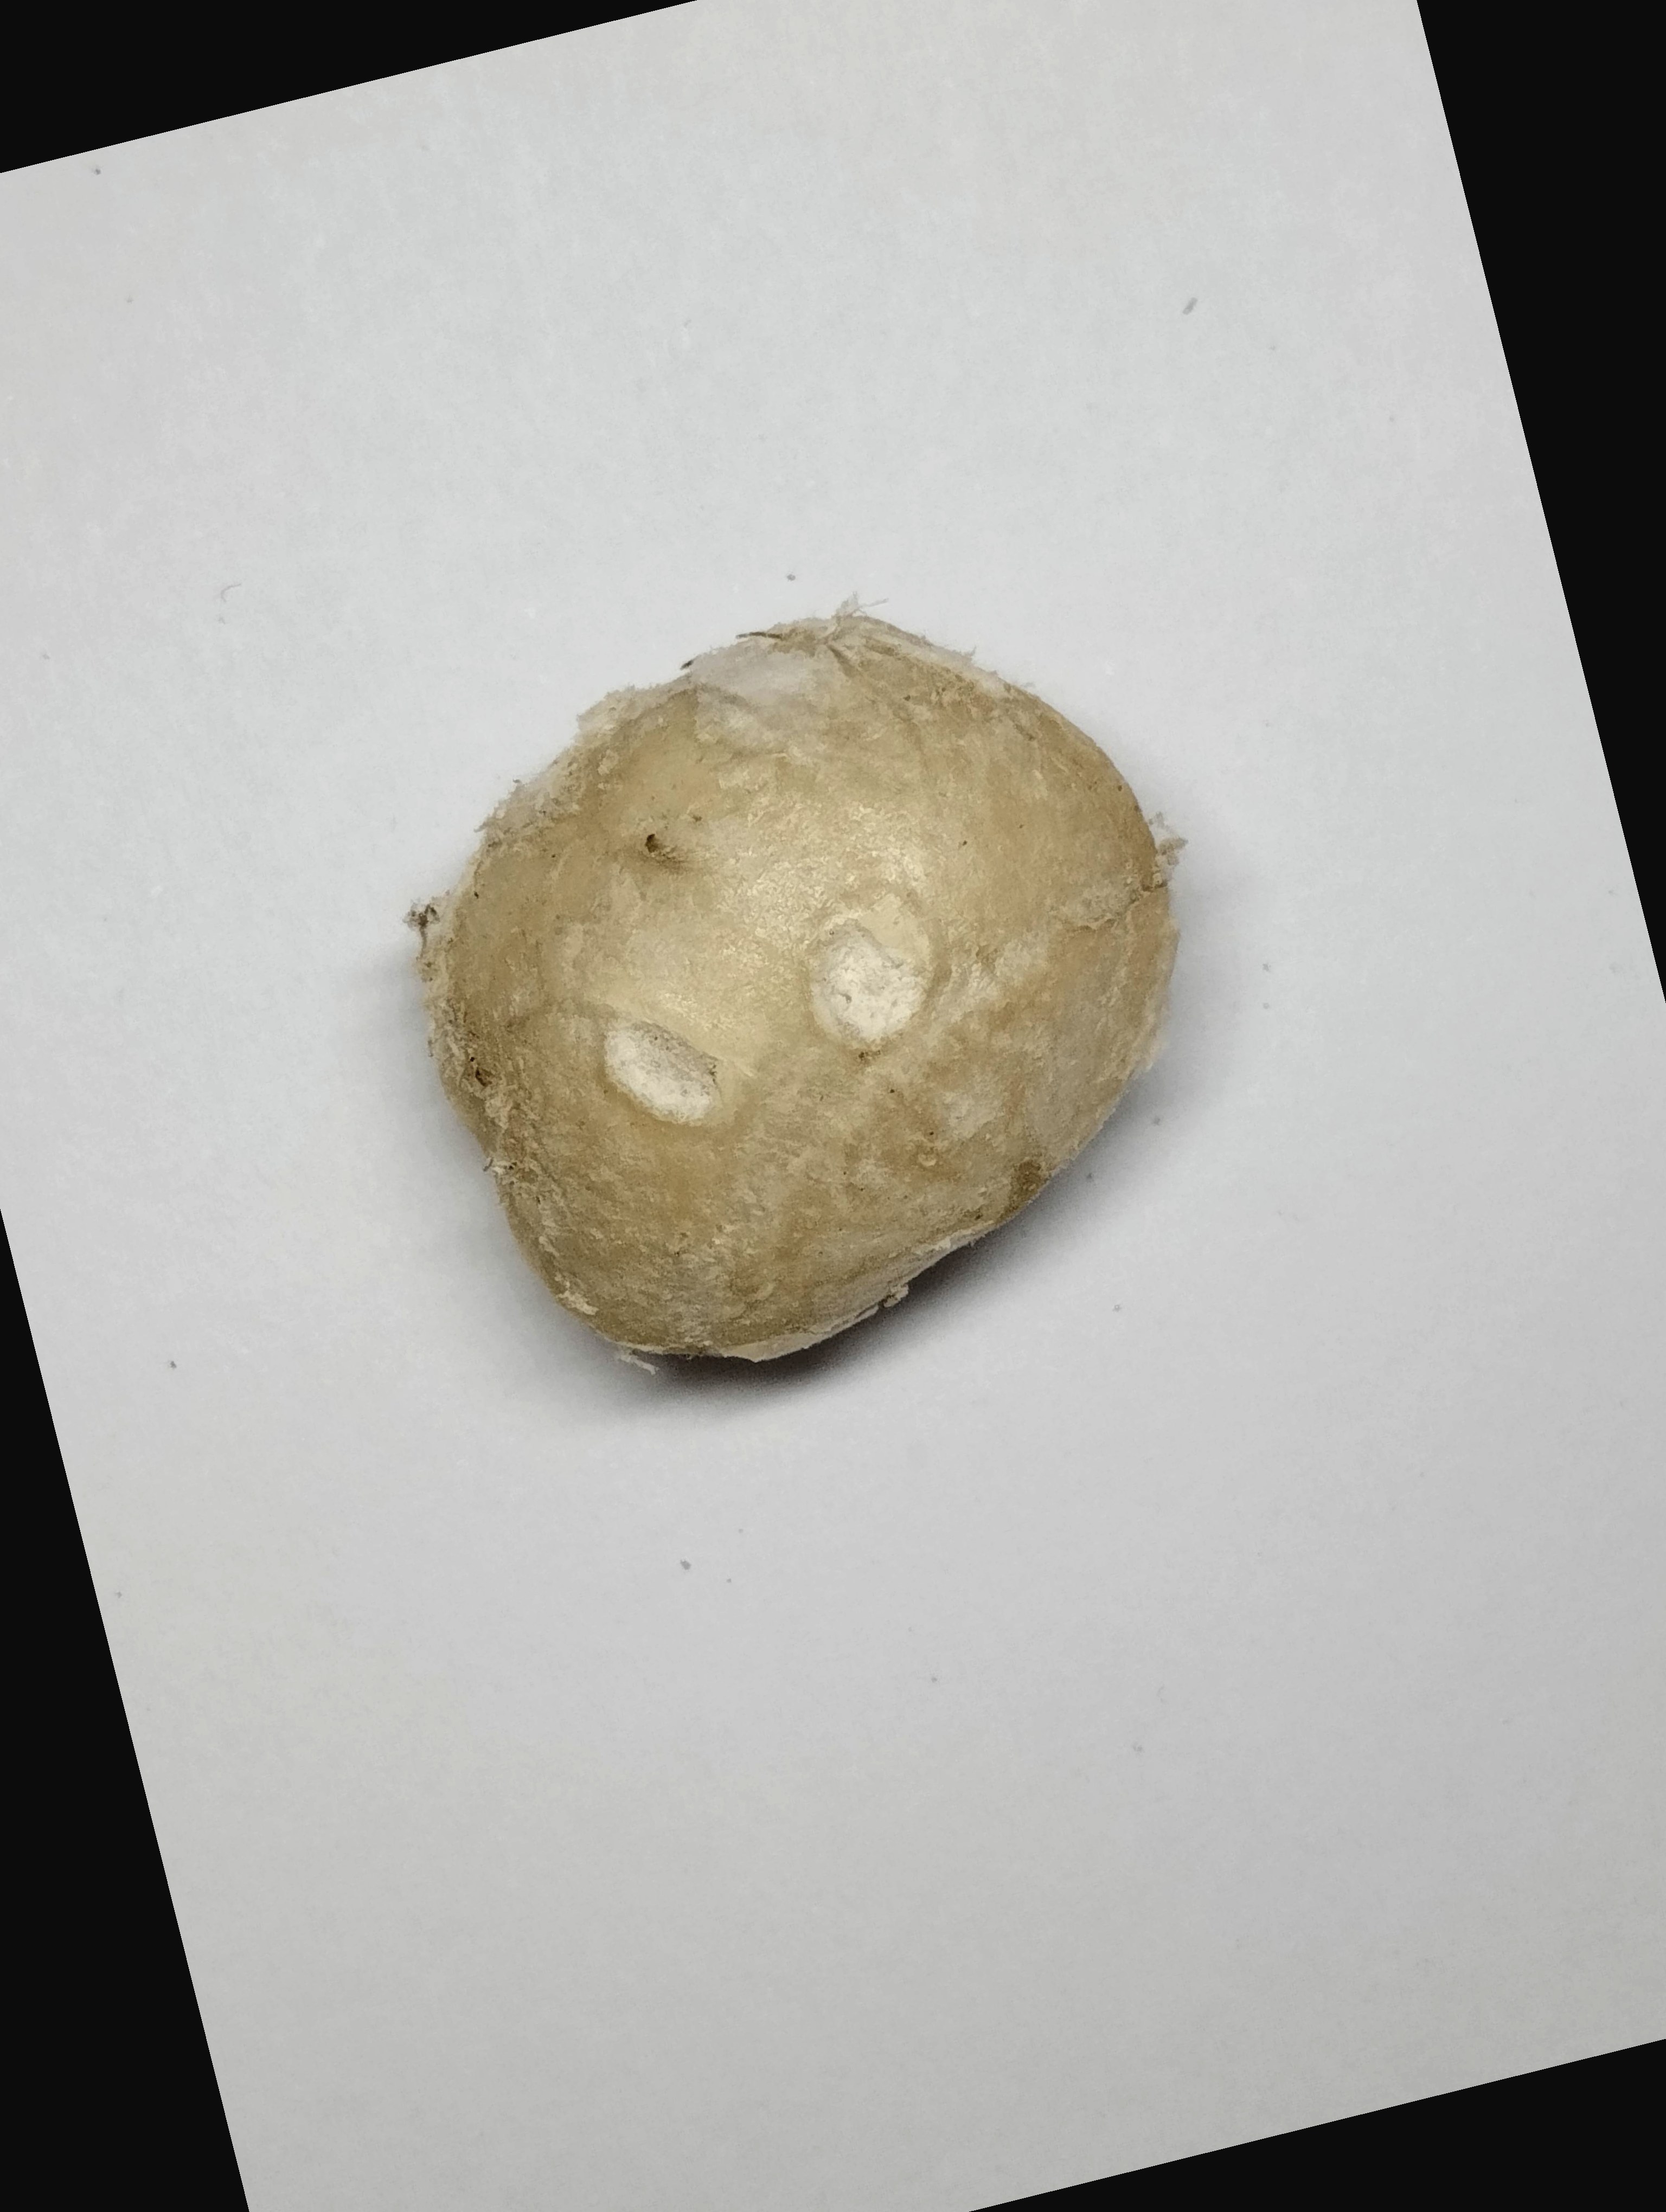
Label: rusak (damaged seed)